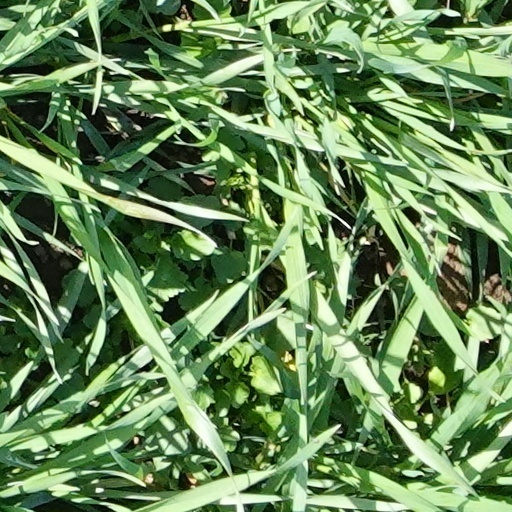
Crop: wheat